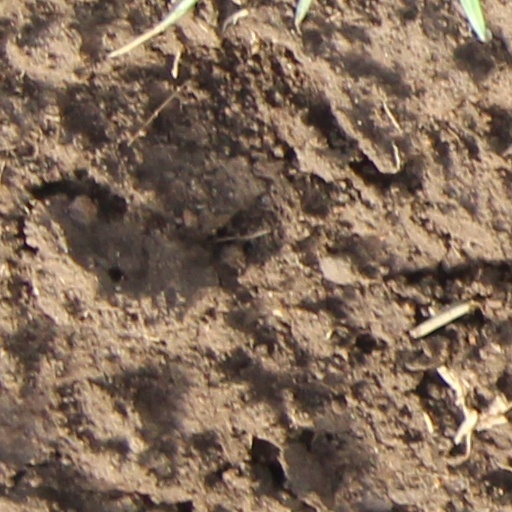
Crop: wheat